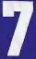
Number: 7